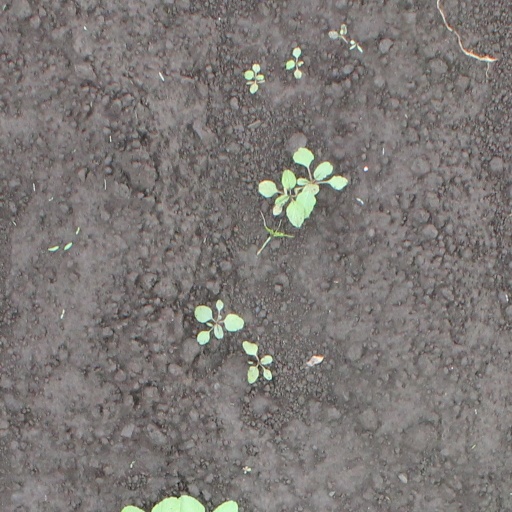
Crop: soybean